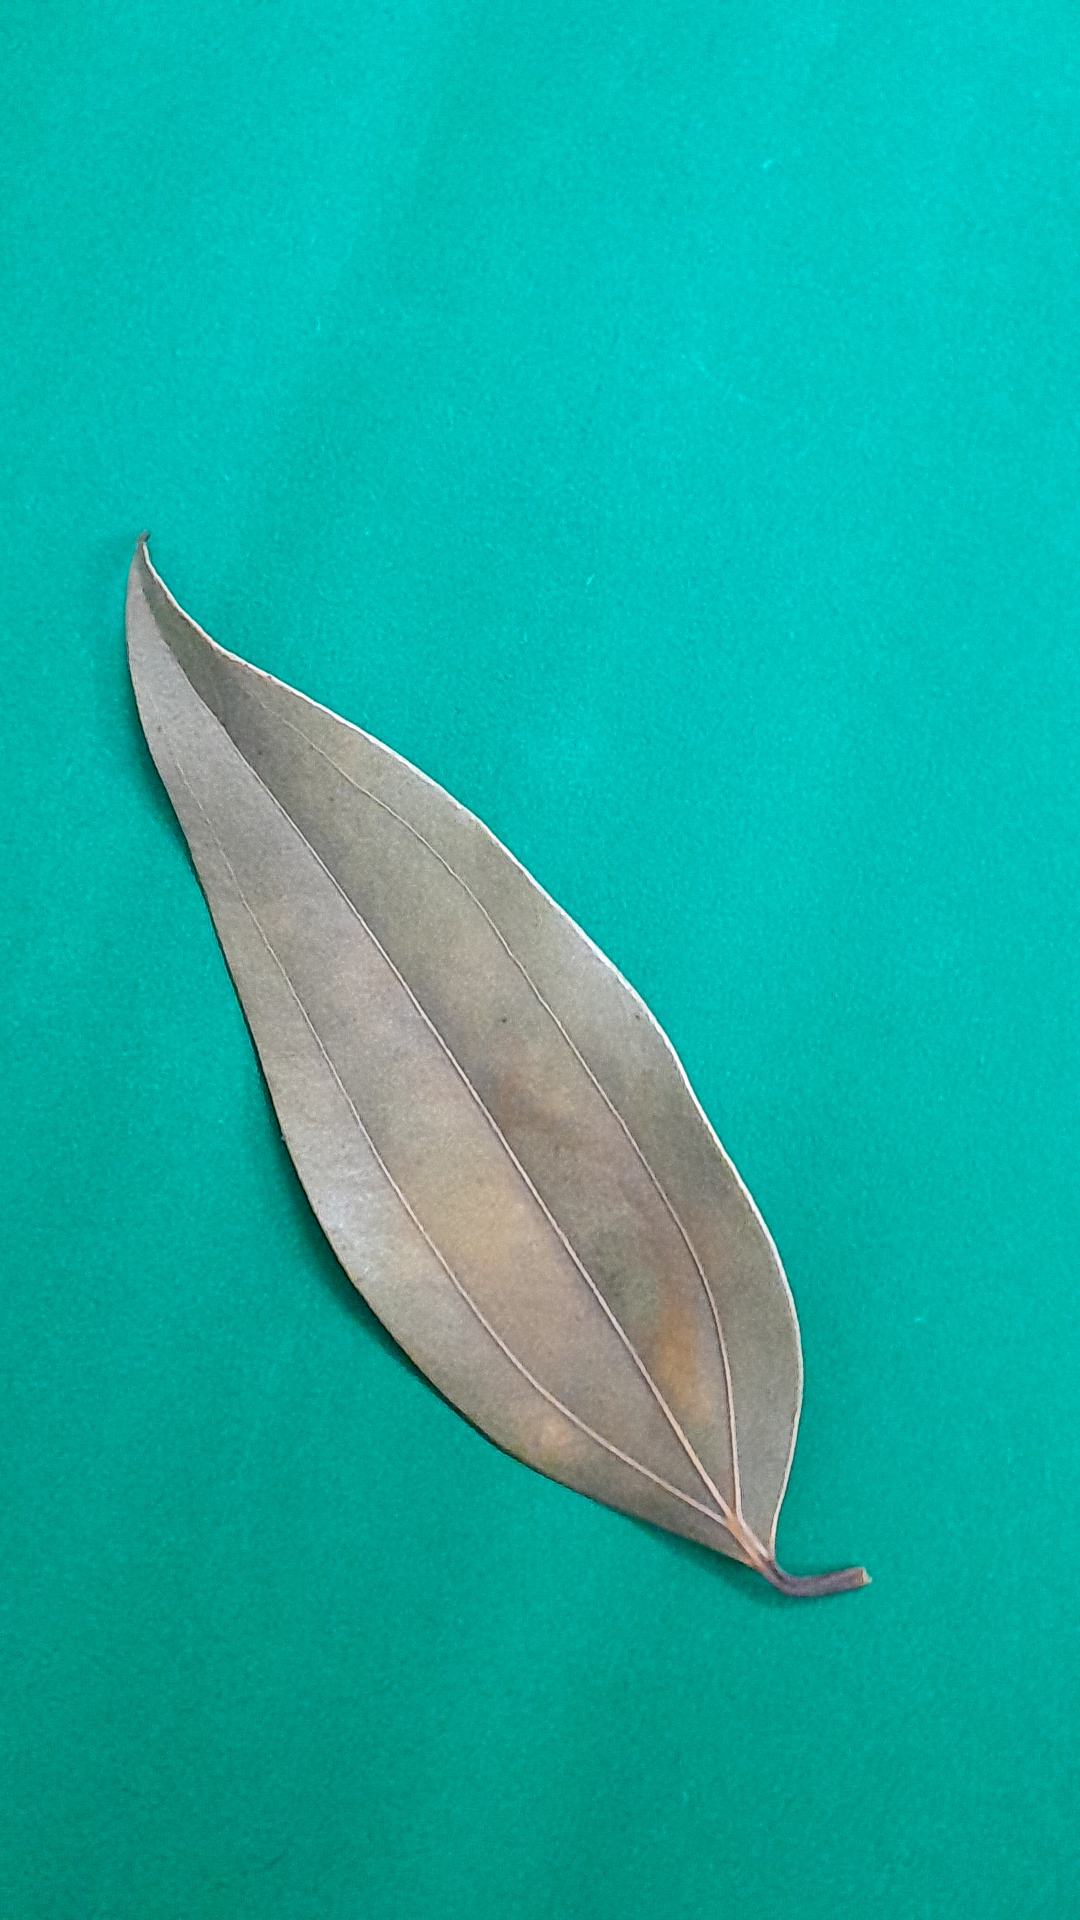
Label: Dry Leaf